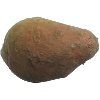
Label: Potato Sweet 1